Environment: real
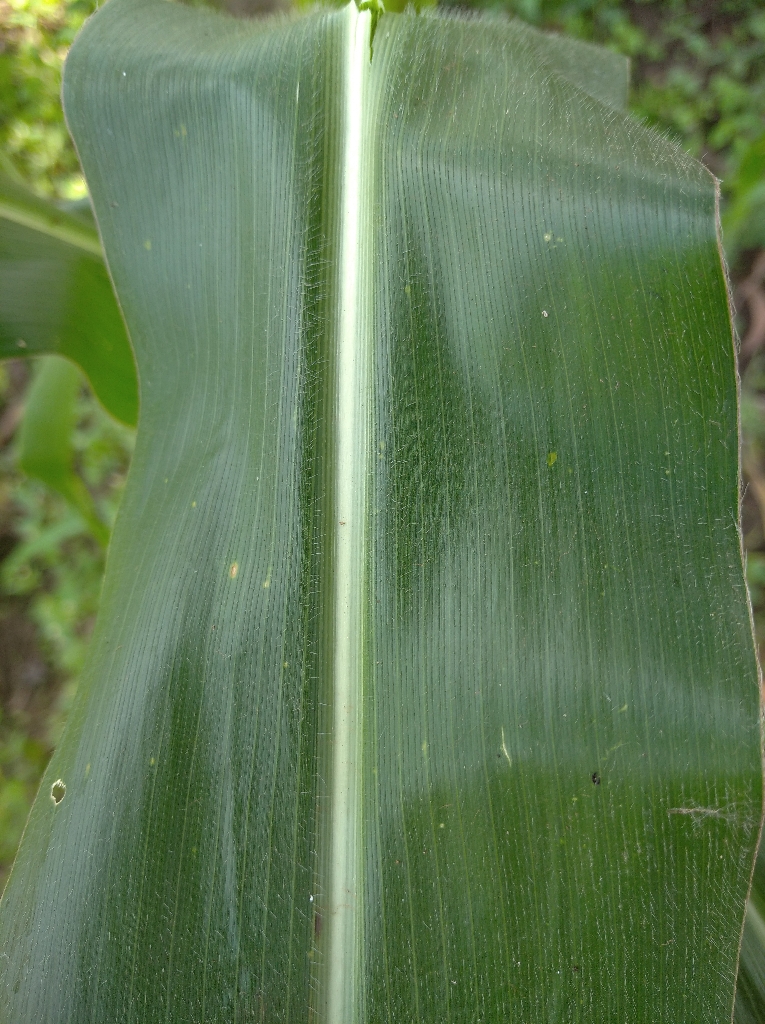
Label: healthy